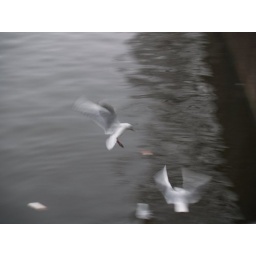
bird in the river